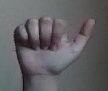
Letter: dhad